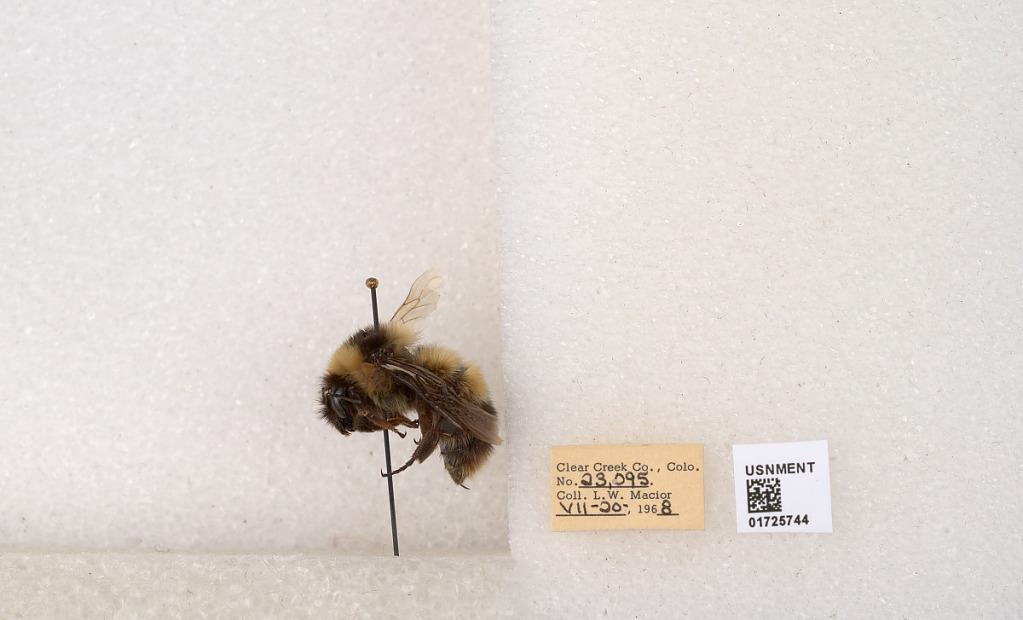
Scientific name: Bombus kirbyellus
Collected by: L. Macior
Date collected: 1968-7-20
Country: United States
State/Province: Colorado
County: Clear Creek
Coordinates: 39.6891, -105.644